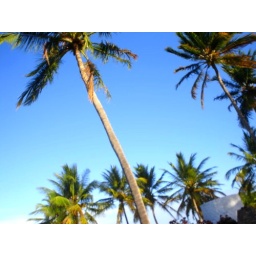
No clouds in my sky